C. C. Vaughn

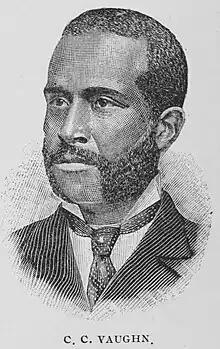
Campbell in 1887

C. C. Vaughn (December 27, 1846 – October 21, 1923) was an educator and Baptist minister in Ohio and Kentucky. He served in the American Civil War and was promoted to orderly sergeant in his heavy artillery regiment. He was also active in the Colored Conventions Movement and played prominent state and national roles in the Grand Army of the Republic, a veterans group, and the Independent Order of Good Samaritans and Daughters of Samaria, an African-American beneficial and temperance society.